Colonel Fabien station

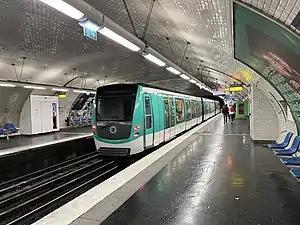

Colonel Fabien is a station on Paris Métro Line 2, on the border of the 10th and 19th arrondissements under the "Boulevard de la Vilette".